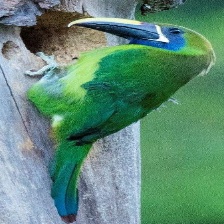
Species: BLUE THROATED TOUCANET
Scientific name: AULACORHYNCHUS CAERULEOGULARIS
ImageNet parent category: toucan